Melaleuca johnsonii

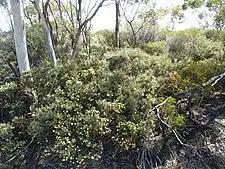
Habit east of Hyden

"Melaleuca johnsonii" was first formally described in 1999 by Lyndley Craven in "Australian Systematic Botany" from a specimen collected west of Esperance. The specific epithet ("johnsonii") honours Lawrence Alexander Sidney Johnson, an Australian taxonomist.